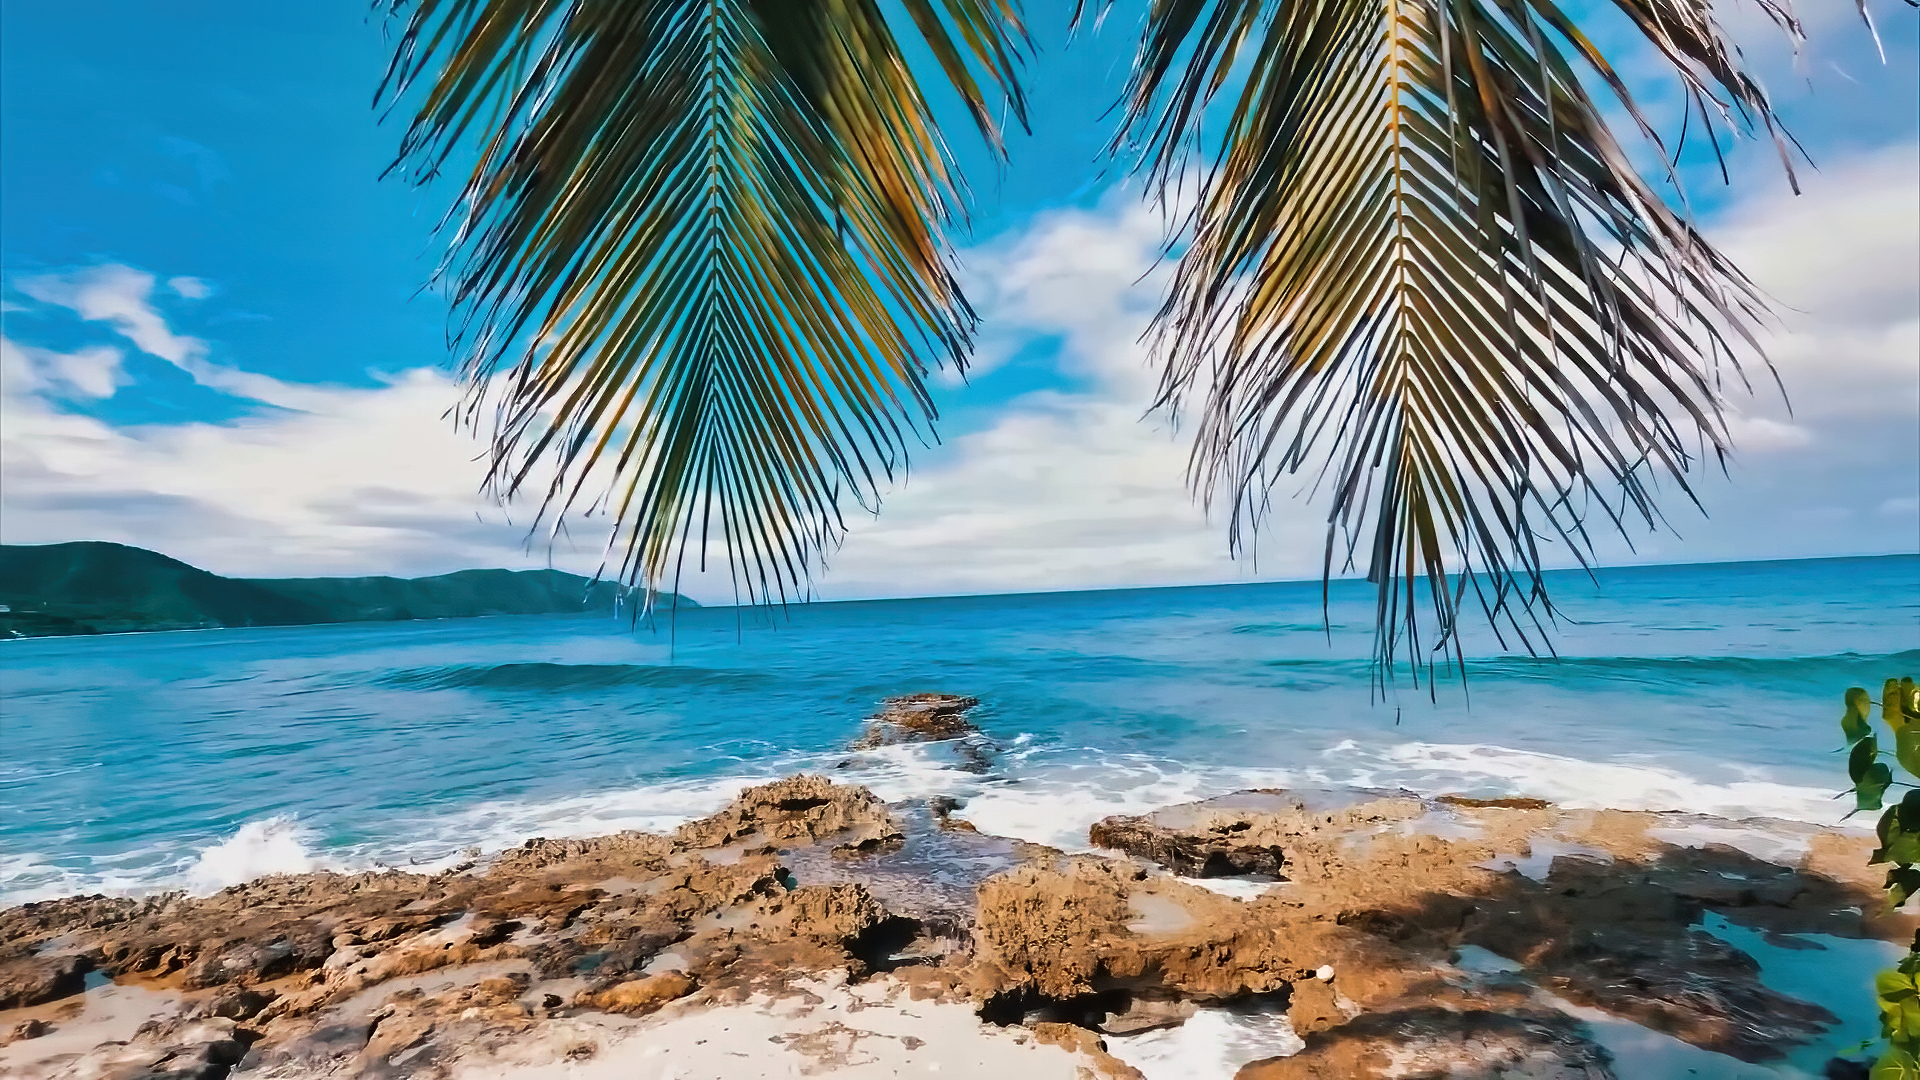
holiday, summer, beach, 2022, water, cloud, sky, plant, blue, nature, azure, tree, natural landscape, arecales, coastal and oceanic landforms, terrestrial plant, horizon, cumulus, wind wave, landscape, wind, sand, palm tree, calm, travel, leisure, island, shore, electric blue, caribbean, art, attalea speciosa, wave, wilderness, tropics, ocean, coast, rock, headland, bay, tourism, tide, sound, vacation, elaeis, lagoon, sea